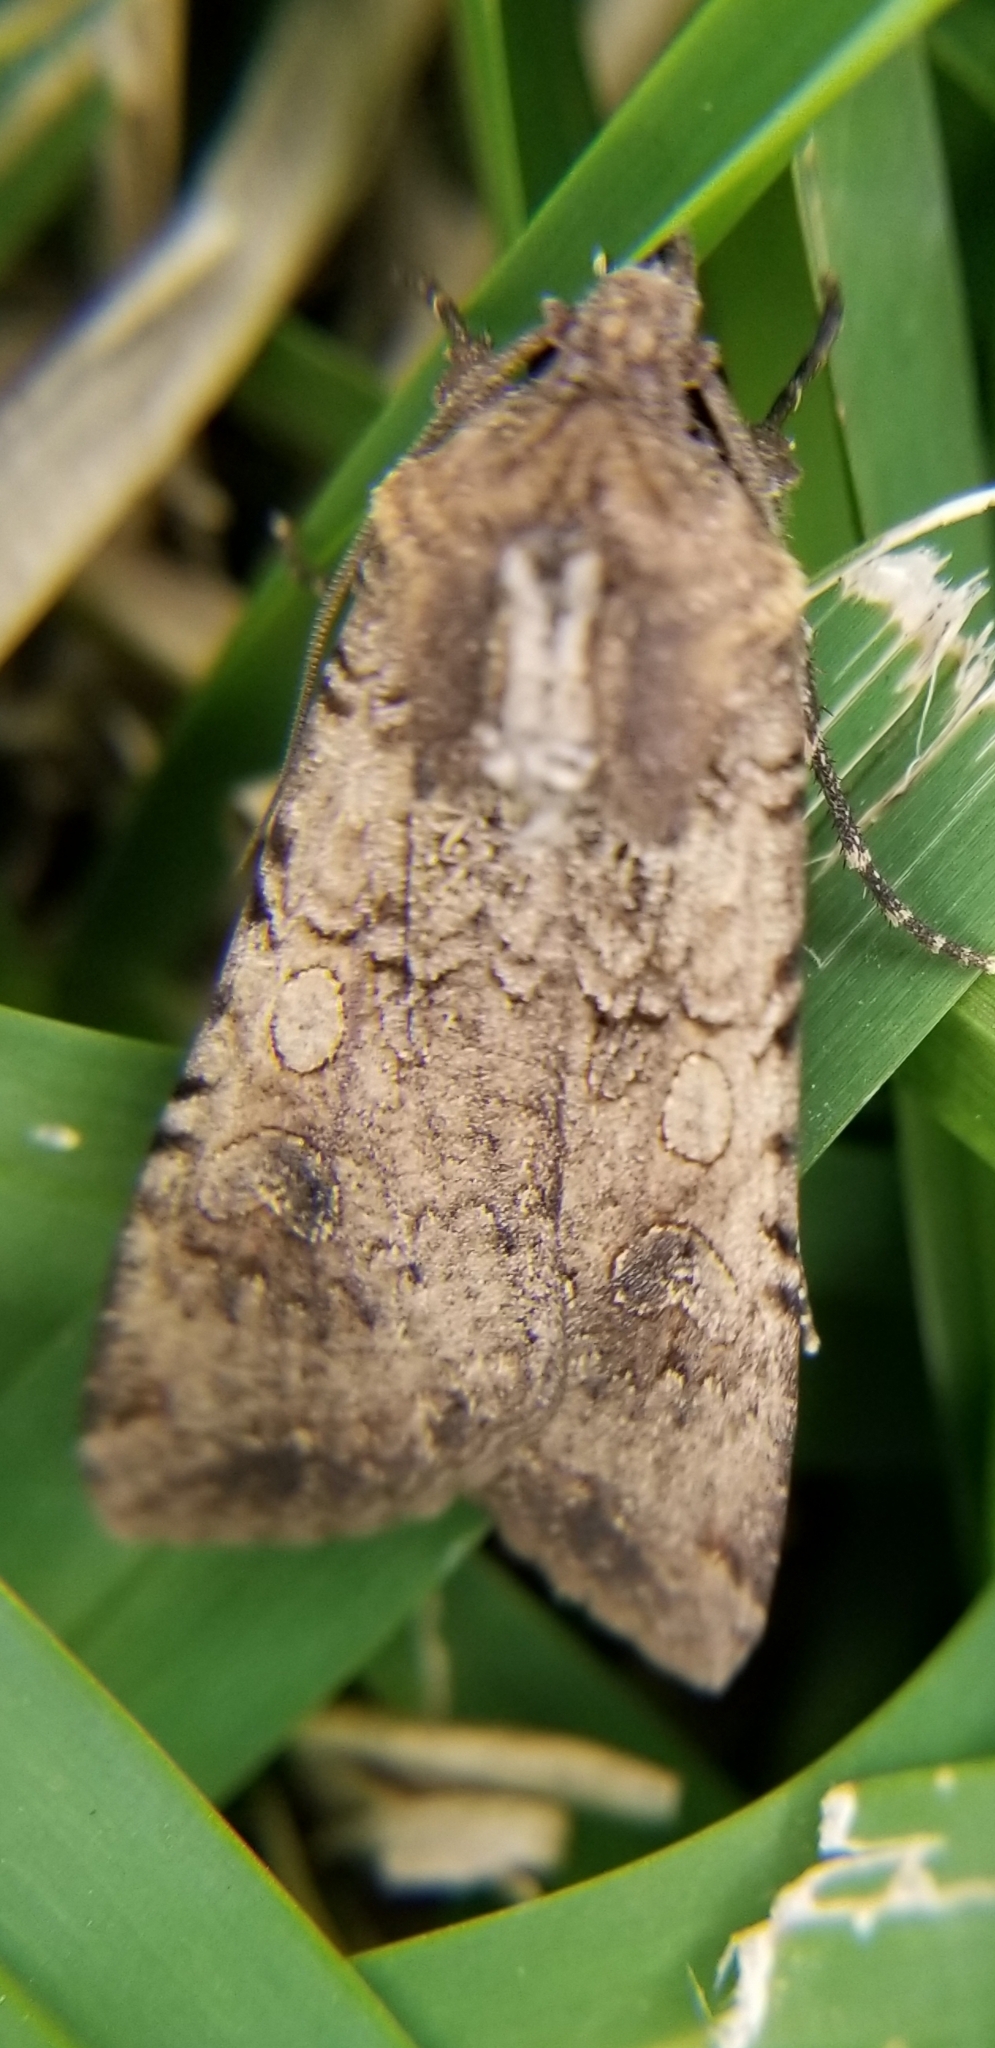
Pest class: cutworms